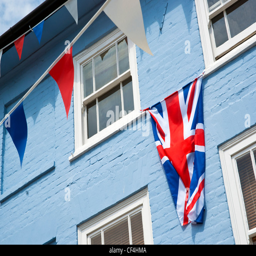
an union flag and bunting on the front of a house